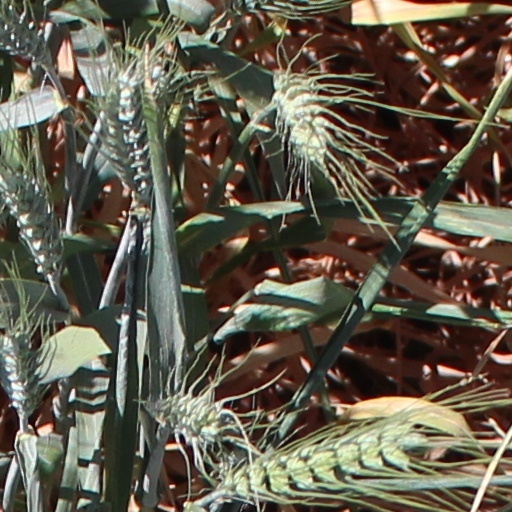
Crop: wheat